Alyona Shvets

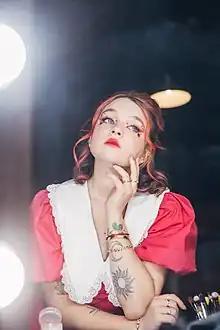
Alyona Shvets in 2022

Alyona Shvets (born 12 March 2001) is a Russian singer, composer, guitarist, keyboardist and ukulele player.